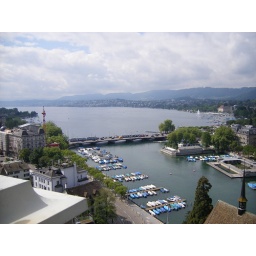
Looking to the lake from the tower in Grosmunster